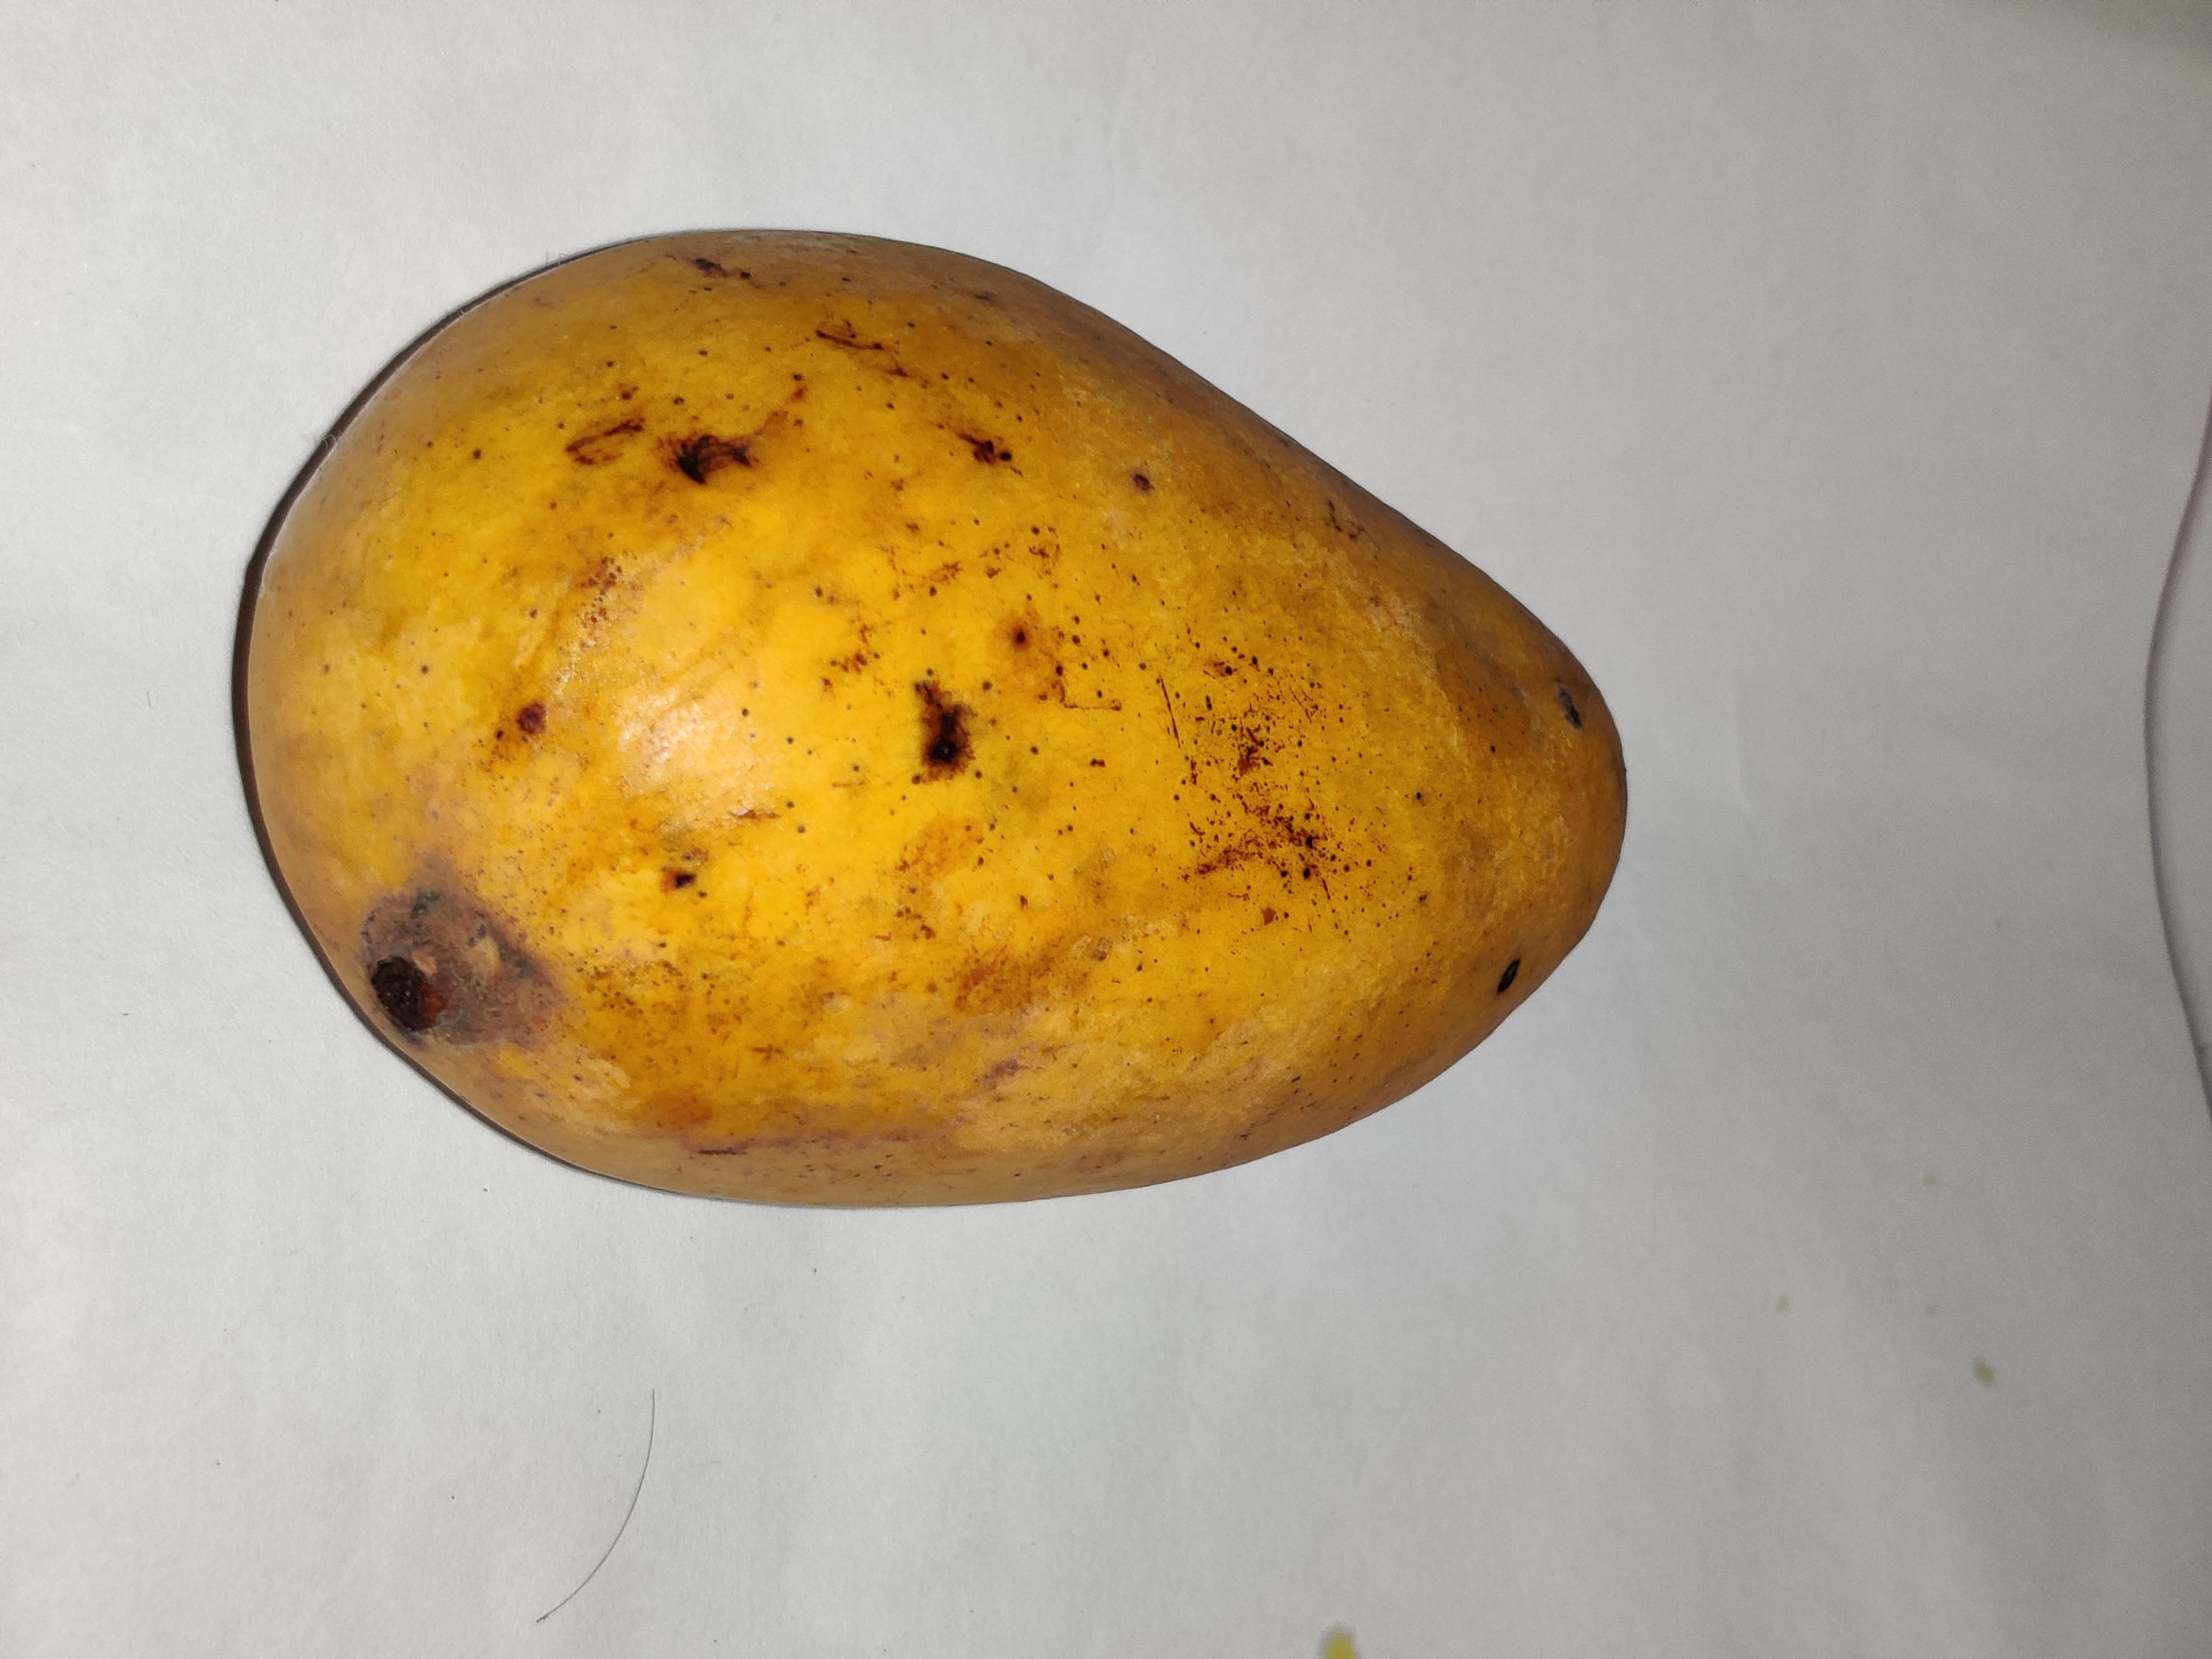
Fruit: mango
Grade: 2nd-grade